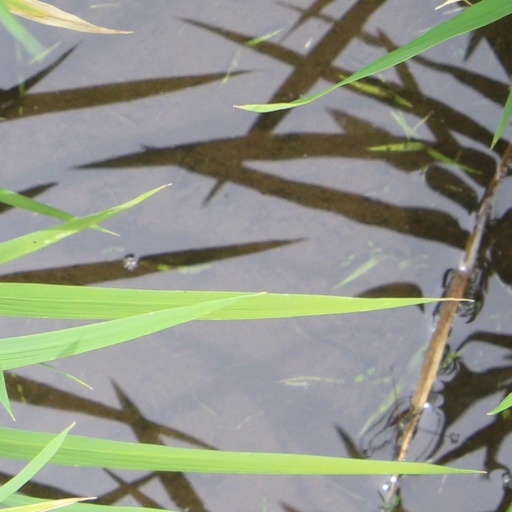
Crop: rice